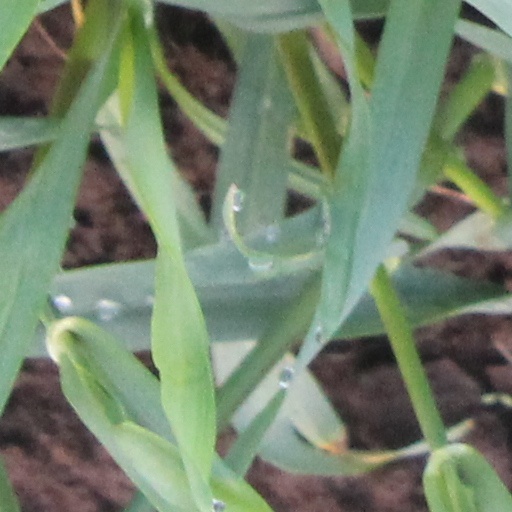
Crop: wheat